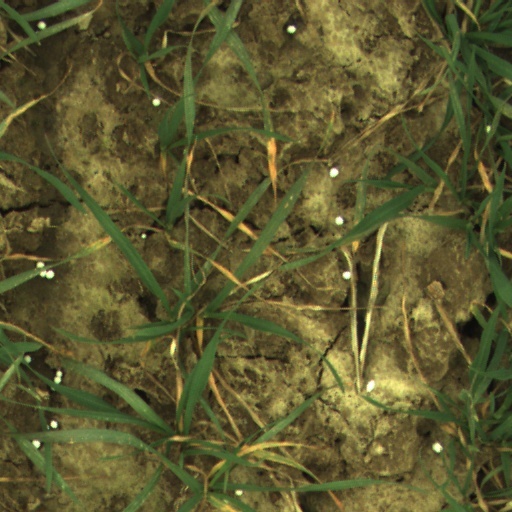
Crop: wheat